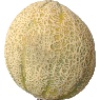
Label: Cantaloupe 2